Killing of Mark Duggan

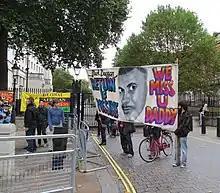
Protesters with Mark Duggan banner, 26 October 2013

At about 17:30 BST on 6 August 2011, Duggan's relatives and local residents marched from Broadwater Farm to Tottenham Police Station. The demonstrators chanted "we want answers" and requested information from police about the circumstances of Duggan's death. They also made broader demands for "Justice", seeking to publicise ongoing poor relations with police in their community.